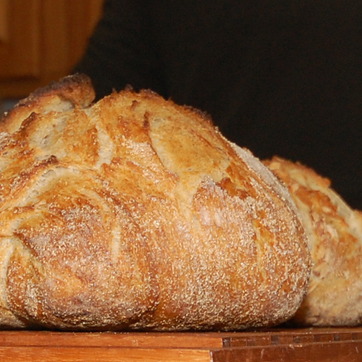
Material: food